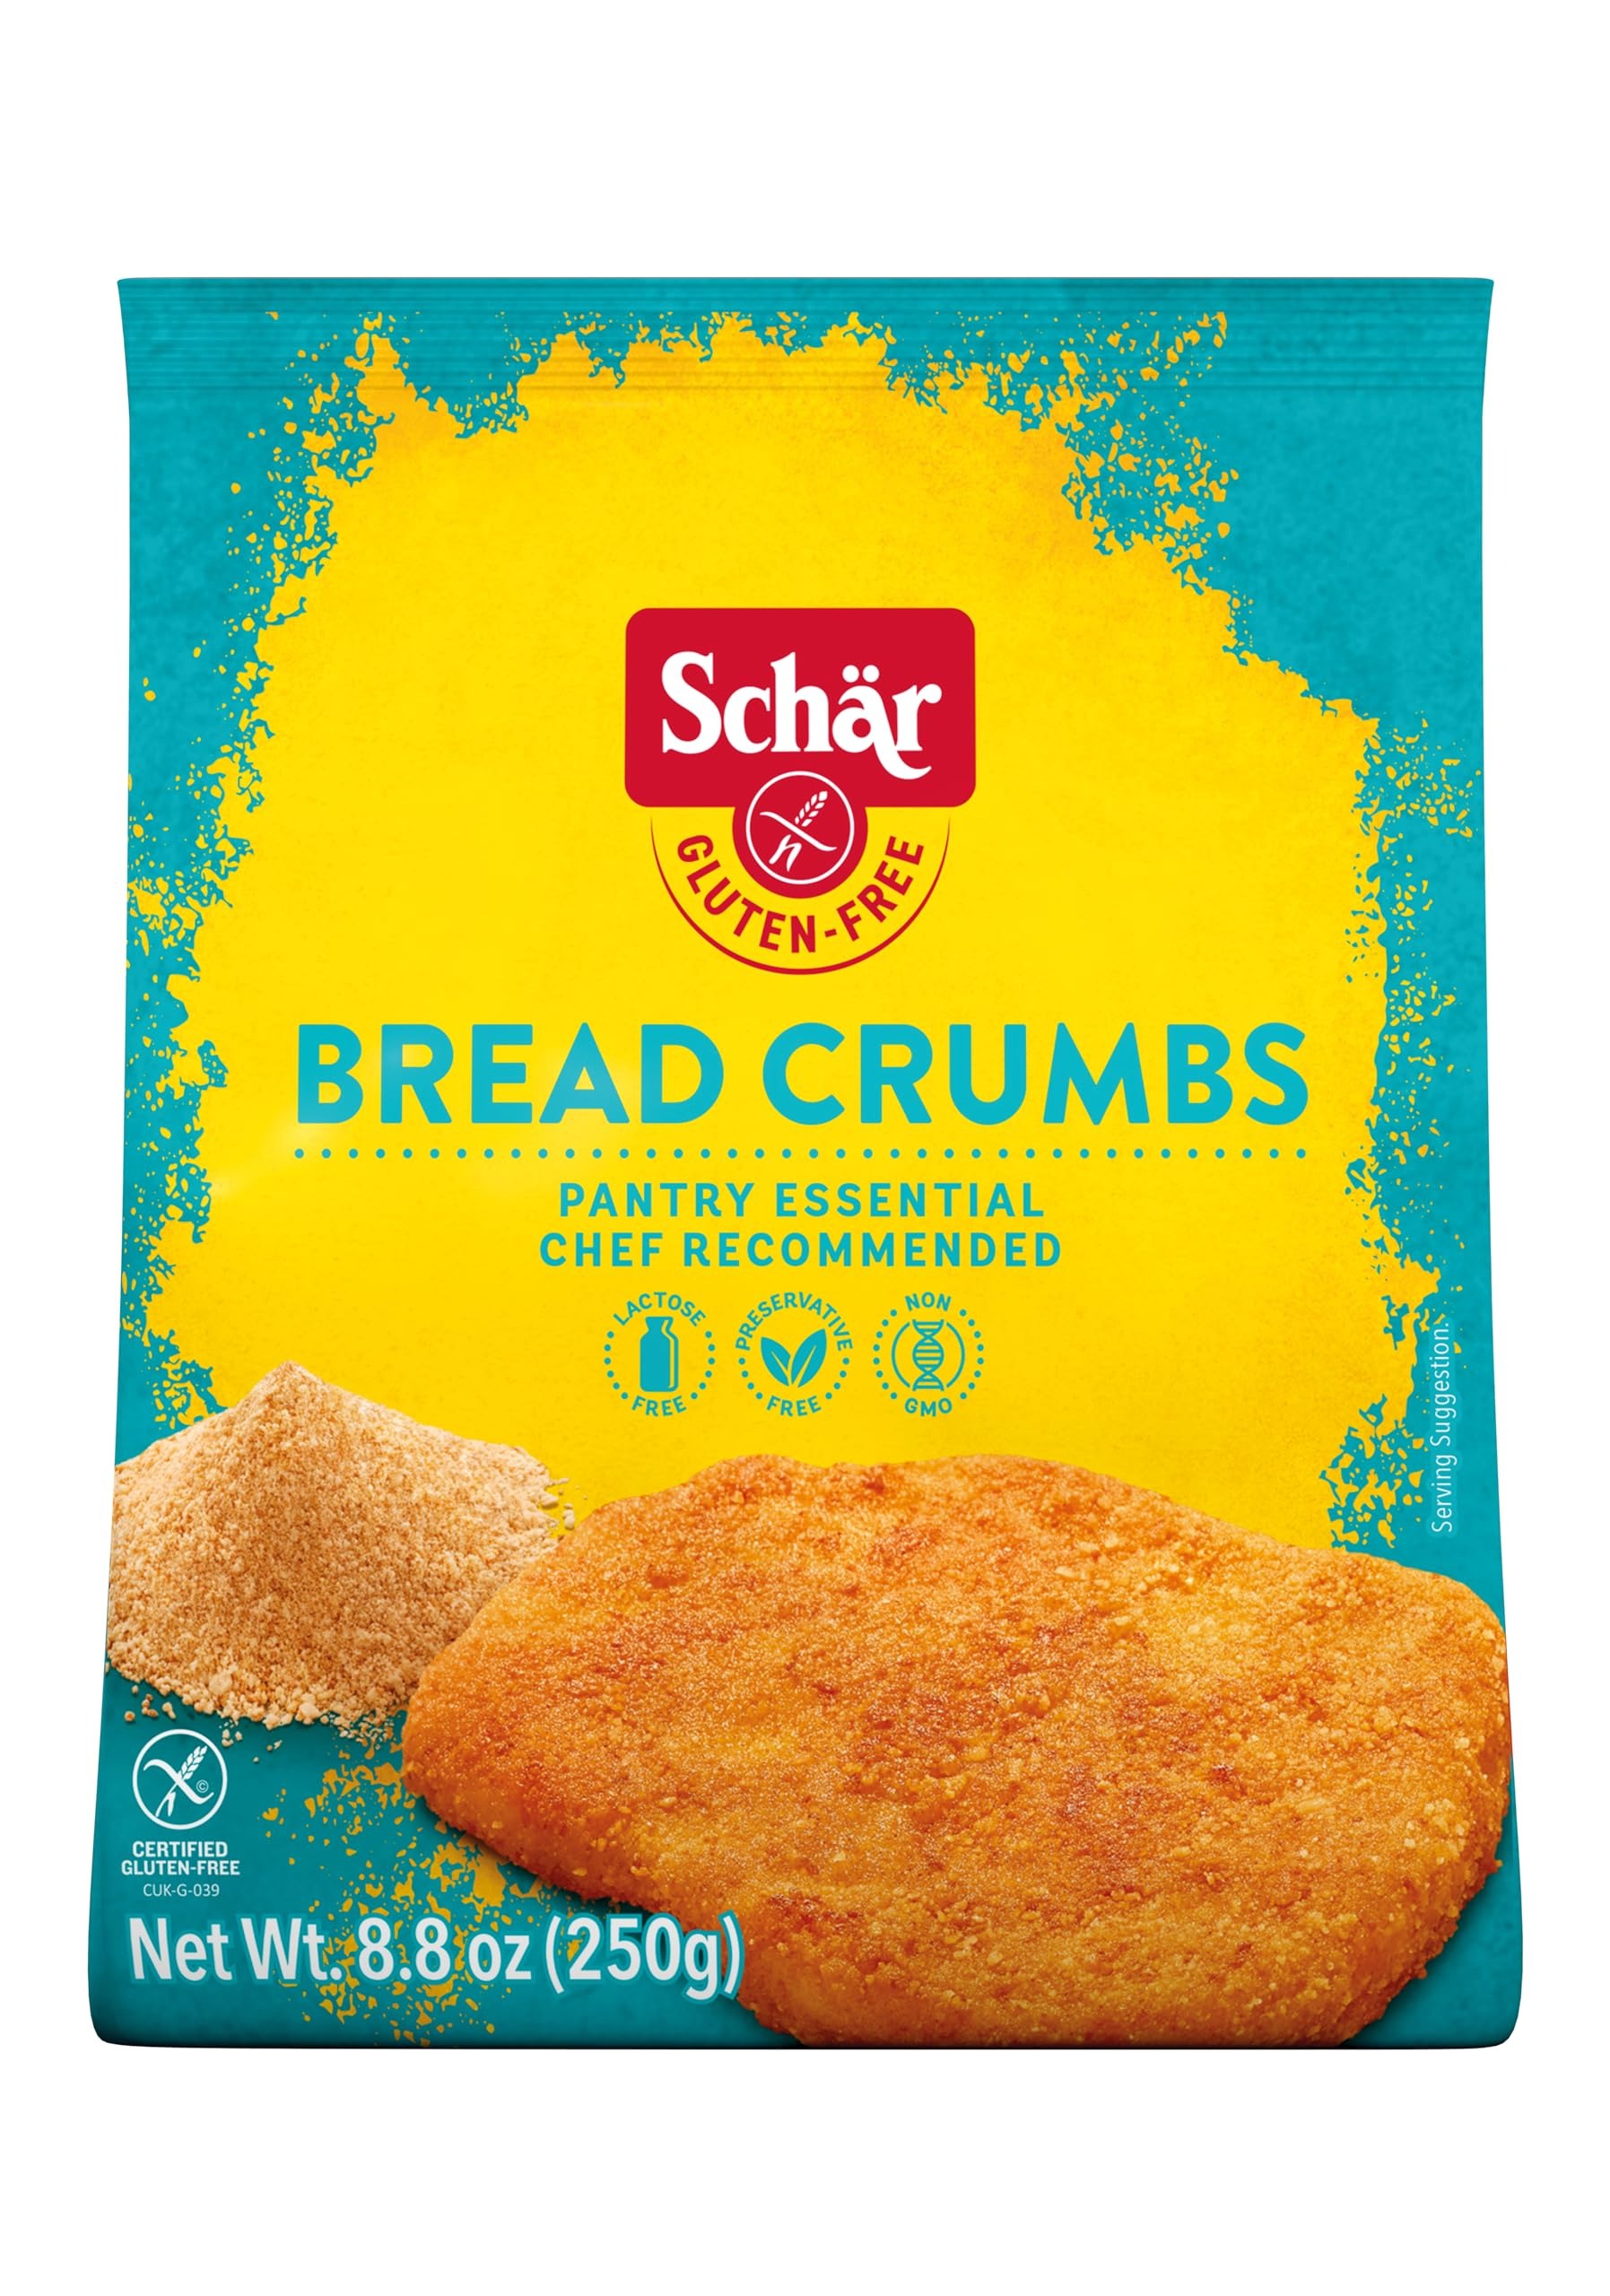
Item Name: Schar Gluten Free Bread Crumbs - Net Wt. 8.8 oz.
Bullet Point 1: GLUTEN FREE: This gluten free, pantry essential breadcrumbs will give you the freedom to make all your favorite, like fried chicken again!
Bullet Point 2: FAVORITE BREAD CRUMBS: Non-GMO & Preservative-Free! Storage instructions: Store in a cool, dry place. Please note we are in the process of updating our packaging.
Bullet Point 3: SECRET INGREDIENTS: Your secret ingredient for amazing, gluten free creations. A staple in every kitchen.
Bullet Point 4: FREE OF: Free of Gluten, Wheat, Lactose, Perservatives and Non-GMO.
Bullet Point 5: PACKAGING: The outside packaging you receive may differ slightly than what is pictured for a brief amount of time. But rest assured, there are no changes to the ingredients or nutritional information!
Value: 8.8
Unit: Ounce

Price: 9.49